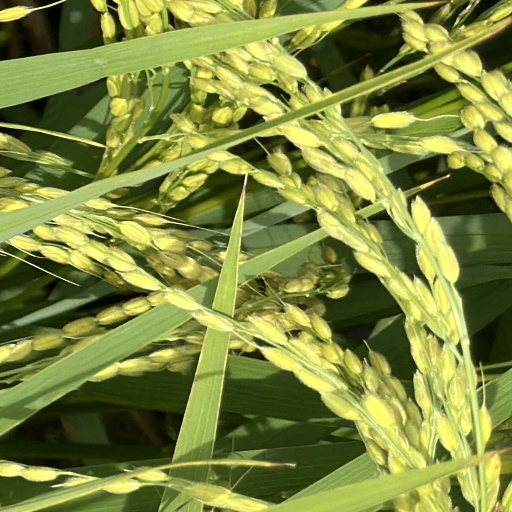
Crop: rice